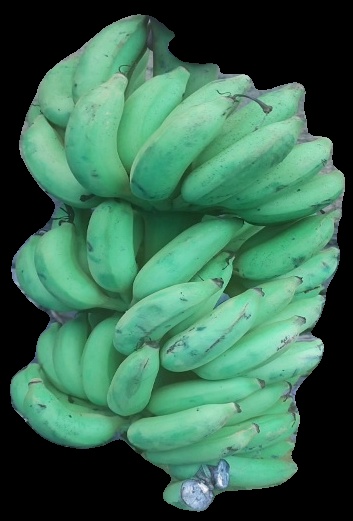
Variety: elakki-bale
Grade: grade2